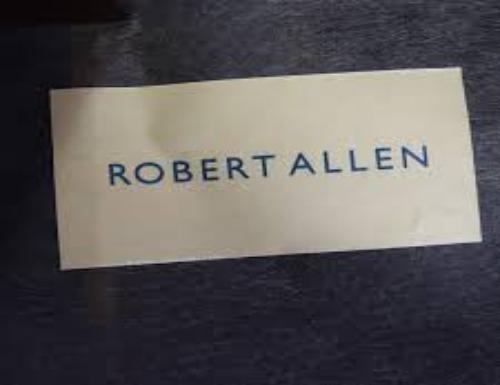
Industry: Clothes